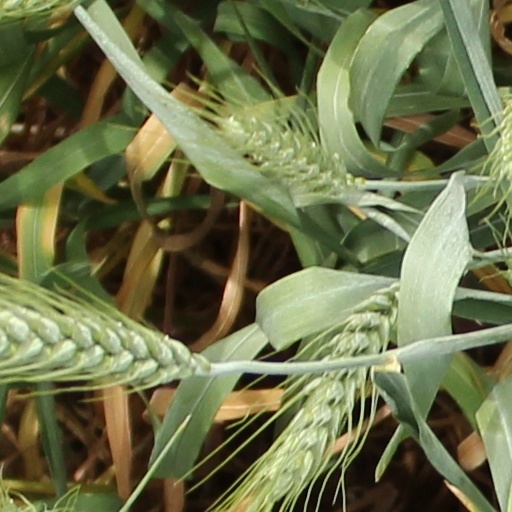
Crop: wheat